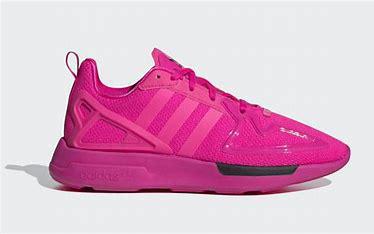
Brand: Adidas
Model: ZX 2K Flux